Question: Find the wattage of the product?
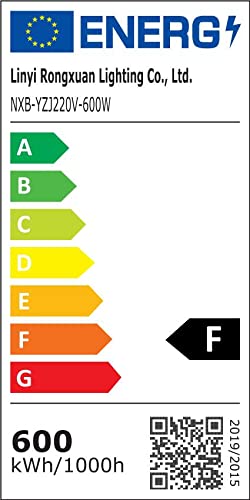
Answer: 600.0 watt